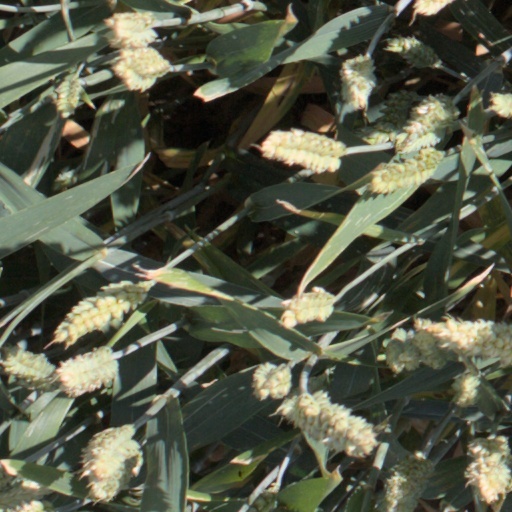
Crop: wheat